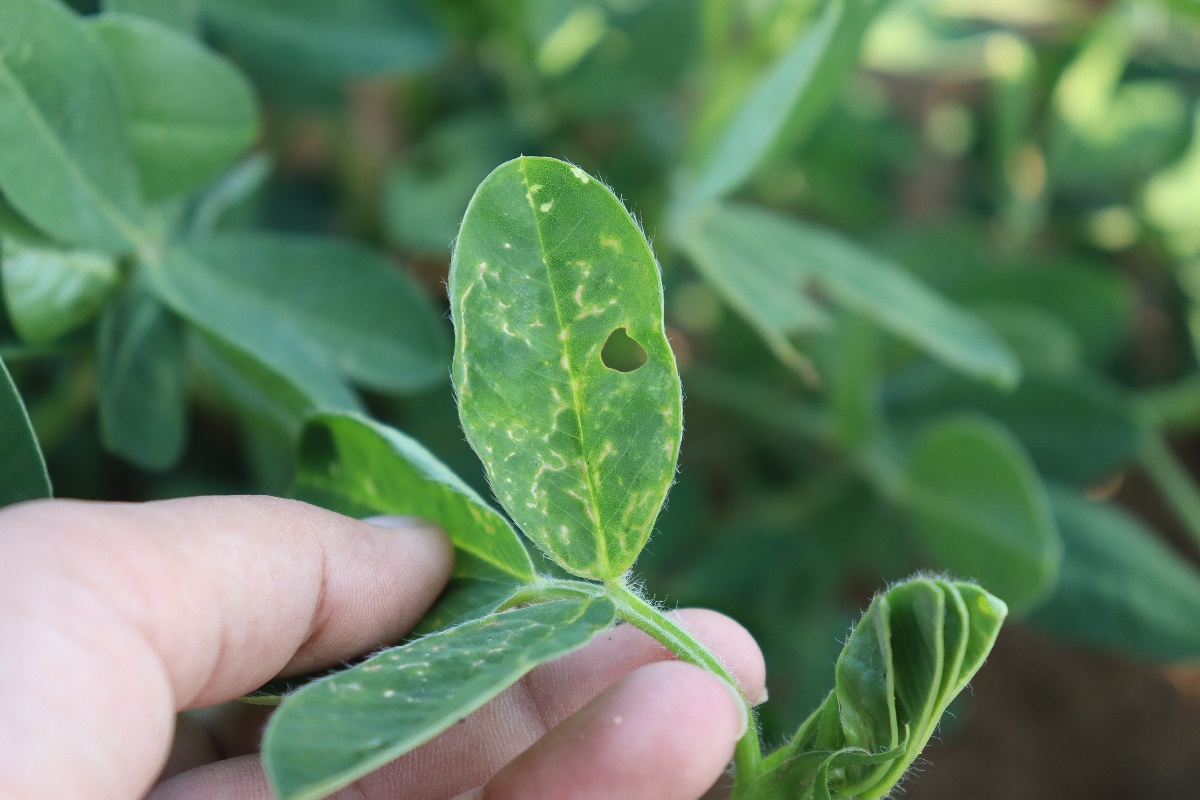
Label: early_leaf_spot